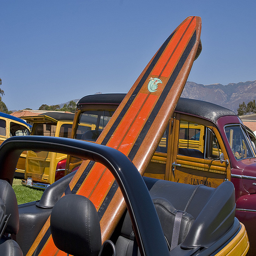
In a convertible car, a large surfboard is sticking out
A surfboard rests in the back seat of a convertible.
A red surfboard is resting in the back of a convertible.
A large orange surfboard on top of a back seat of a car.
A orange and black surfboard in the back of a car.